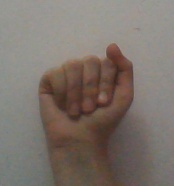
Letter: saad